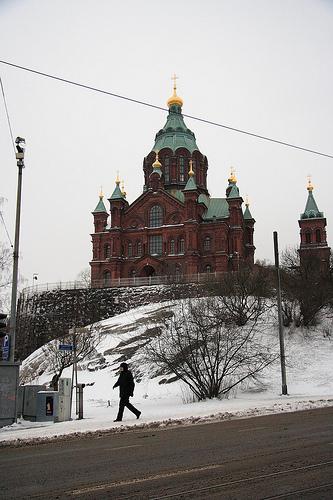
Weather: snow or frosty